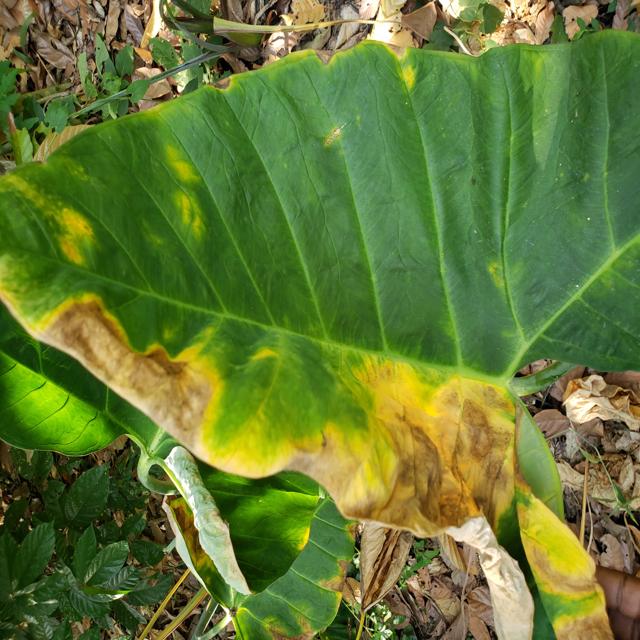
Label: Mid_Blight